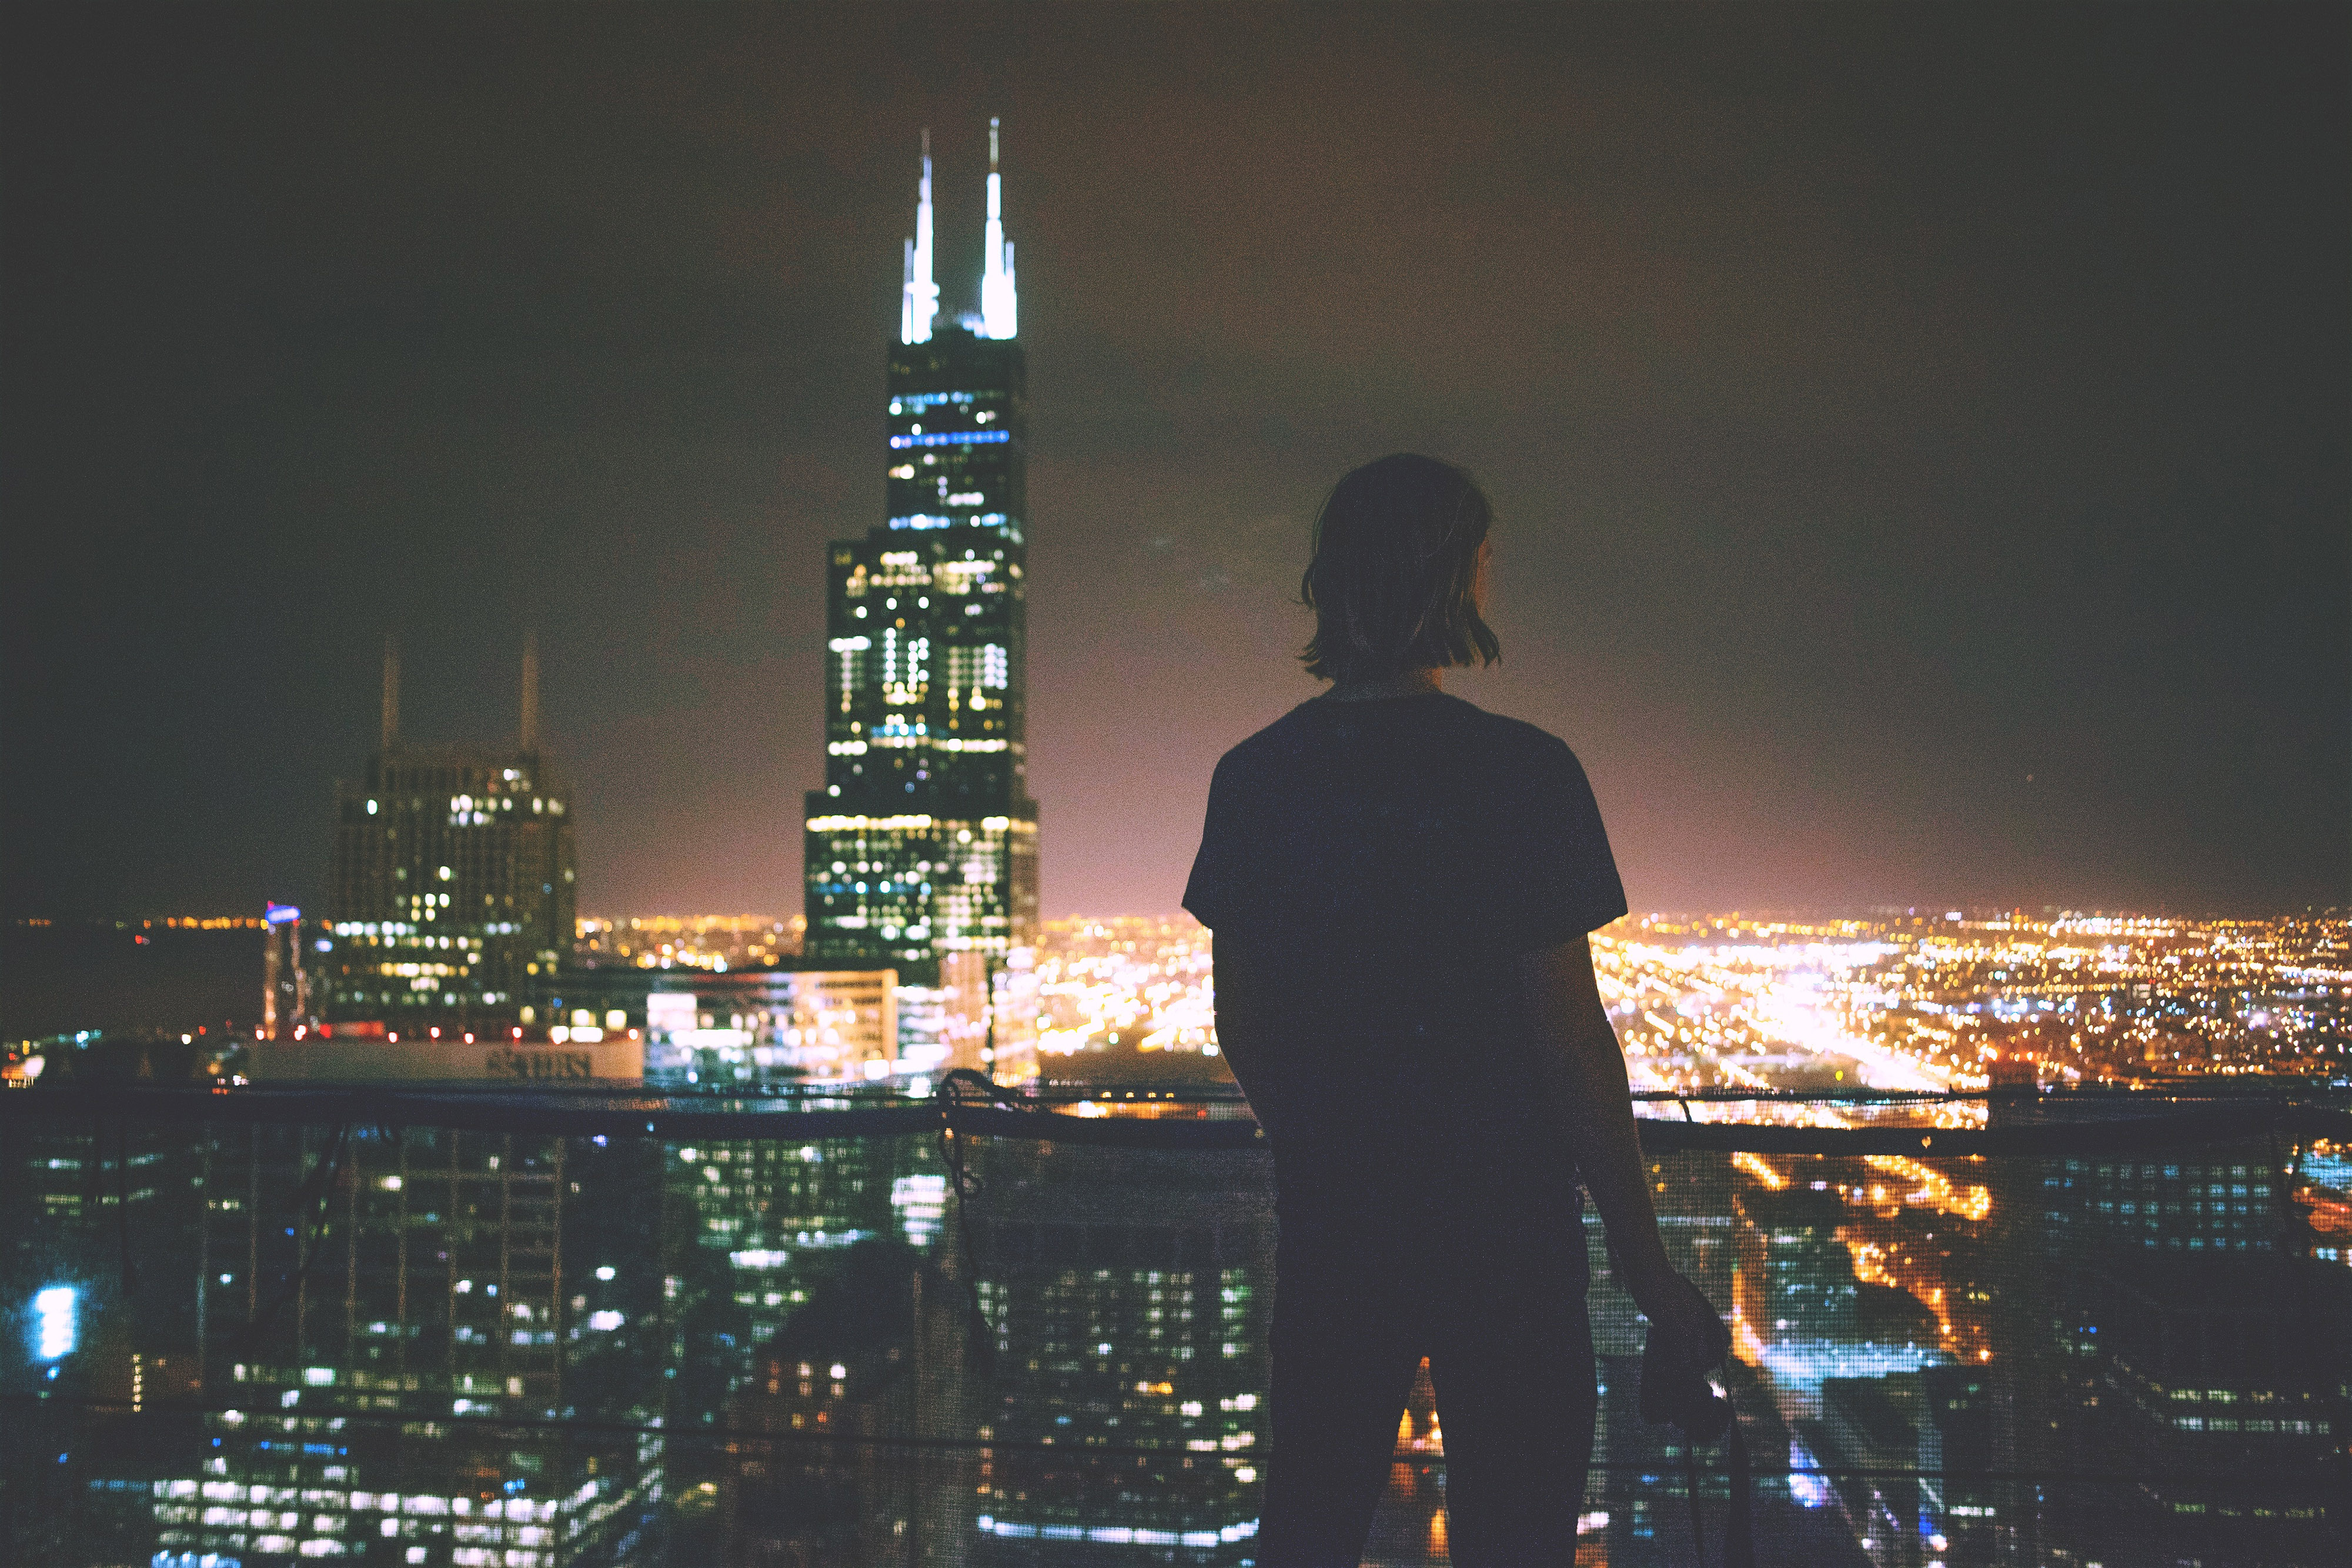
metropolitan area, cityscape, metropolis, city, landmark, urban area, skyline, human settlement, night, skyscraper, tower, tower block, sky, building, reflection, architecture, downtown, photography, tourism, tourist attraction, world, horizon, vacation